Varicap

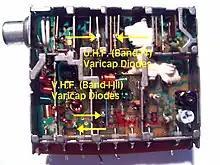
Australian market band I-III-U television tuner with varicaps highlighted

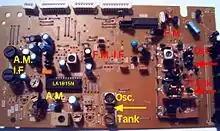
Consumer AM-FM broadcast tuner with varicaps highlighted

The three leaded devices depicted at the top of the page are generally two common cathode connected varicaps in a single package. In the consumer AM/FM tuner depicted at the right, a single dual-package varicap diode adjusts both the passband of the tank circuit (the main station selector), and the local oscillator with a single varicap for each. This is done to keep costs down – two dual packages could have been used, one for the tank and one for the oscillator, four diodes in all, and this is what was depicted in the application data for the LA1851N AM radio chip. Two lower-capacitance dual varactors used in the FM section (which operates at a frequency about one hundred times greater) are highlighted by red arrows. In this case four diodes are used, via a dual package for the tank / bandpass filter and a dual package for the local oscillator.